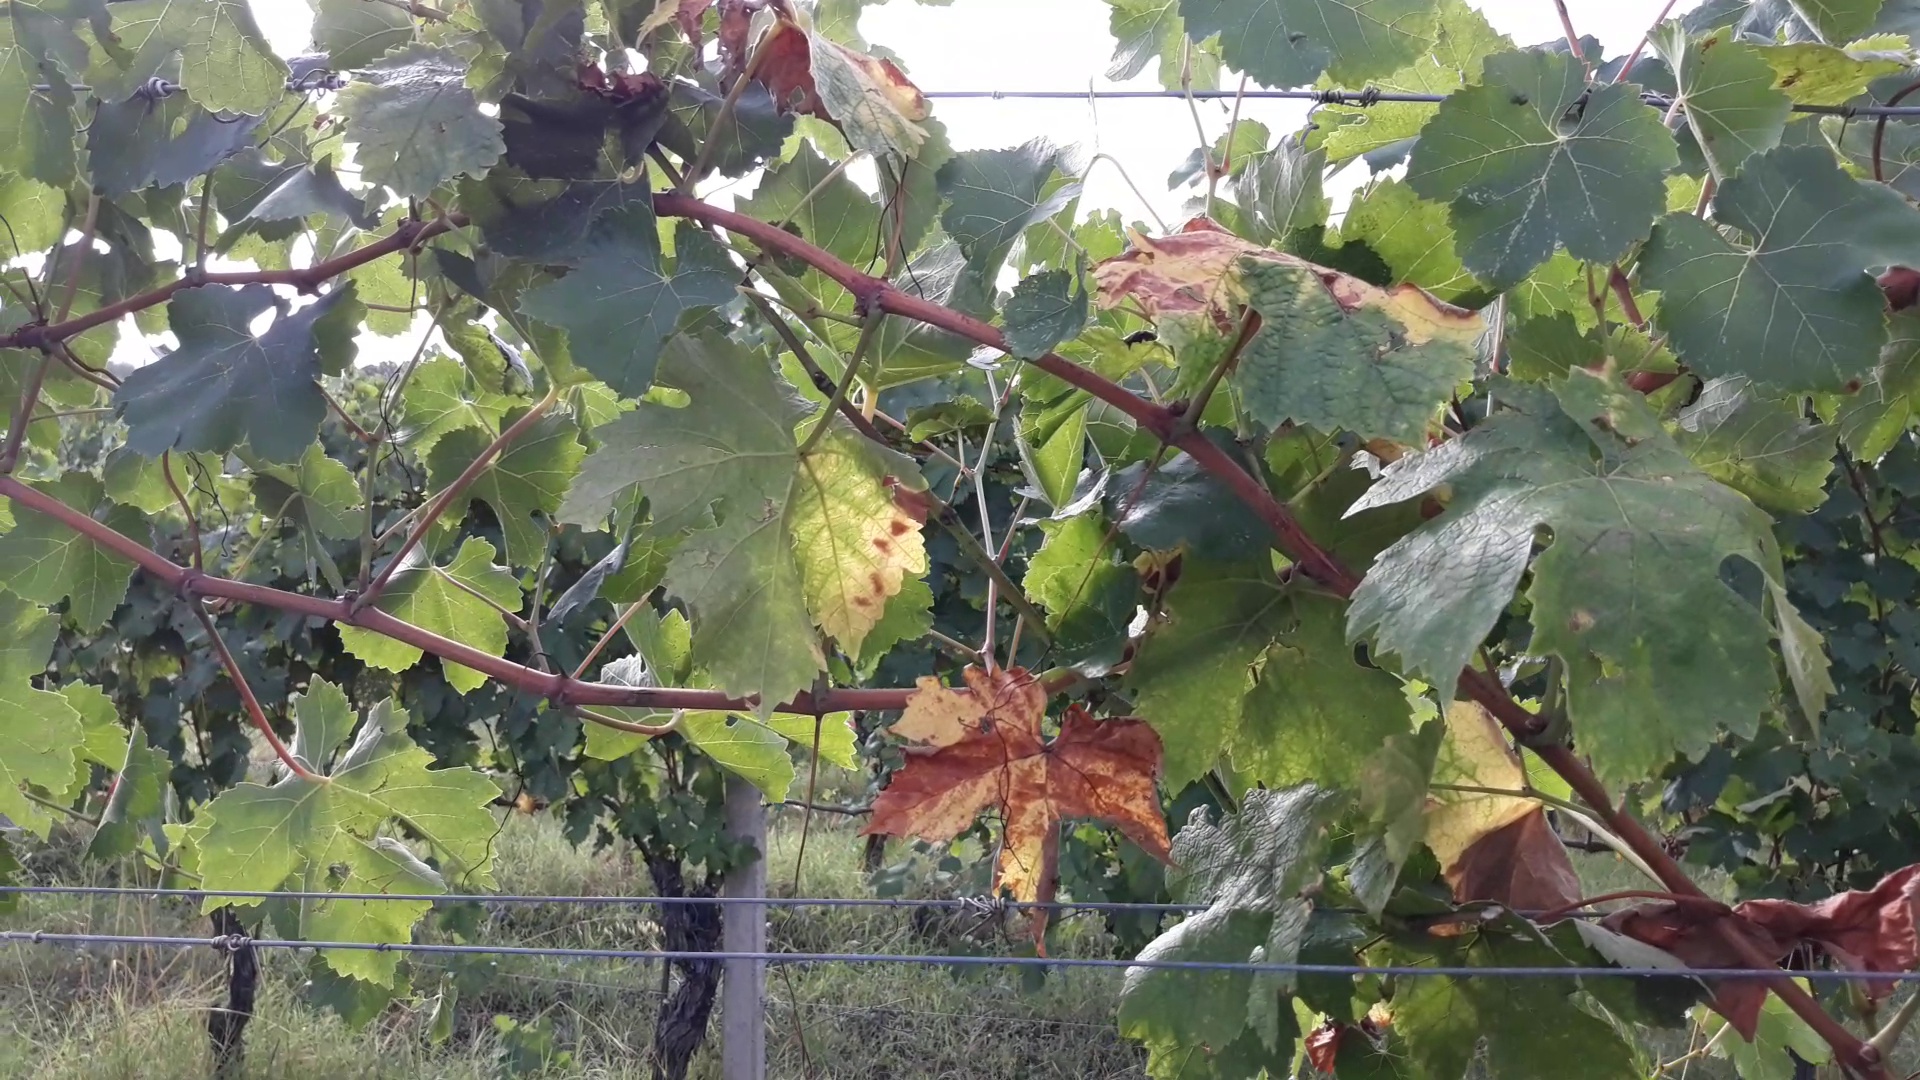
Label: esca